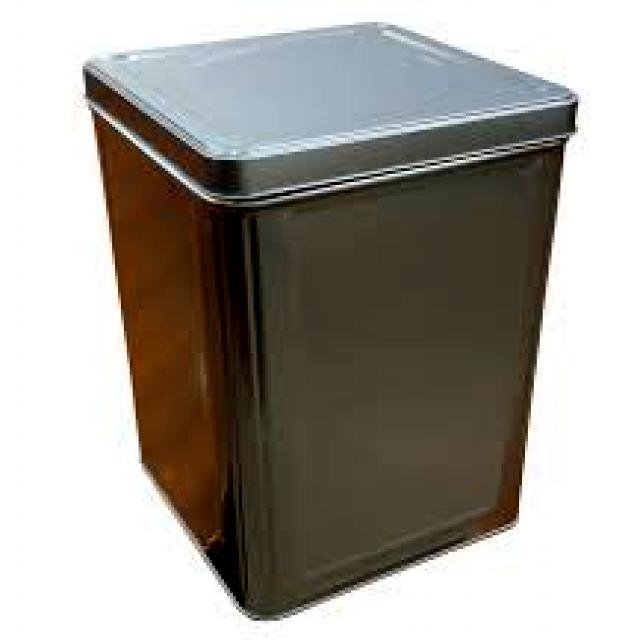
Label: Metal